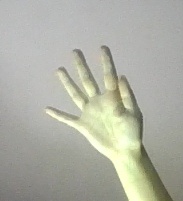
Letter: sheen